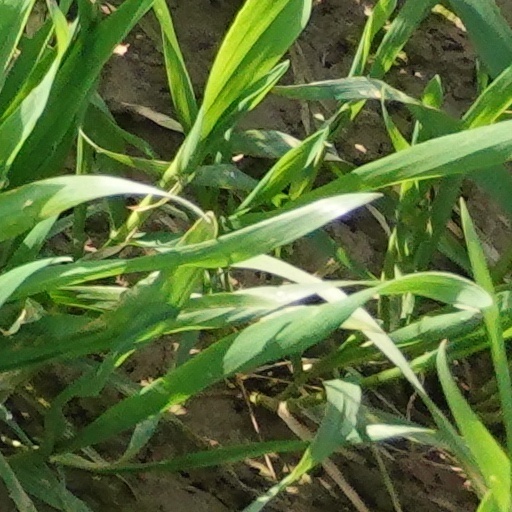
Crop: wheat